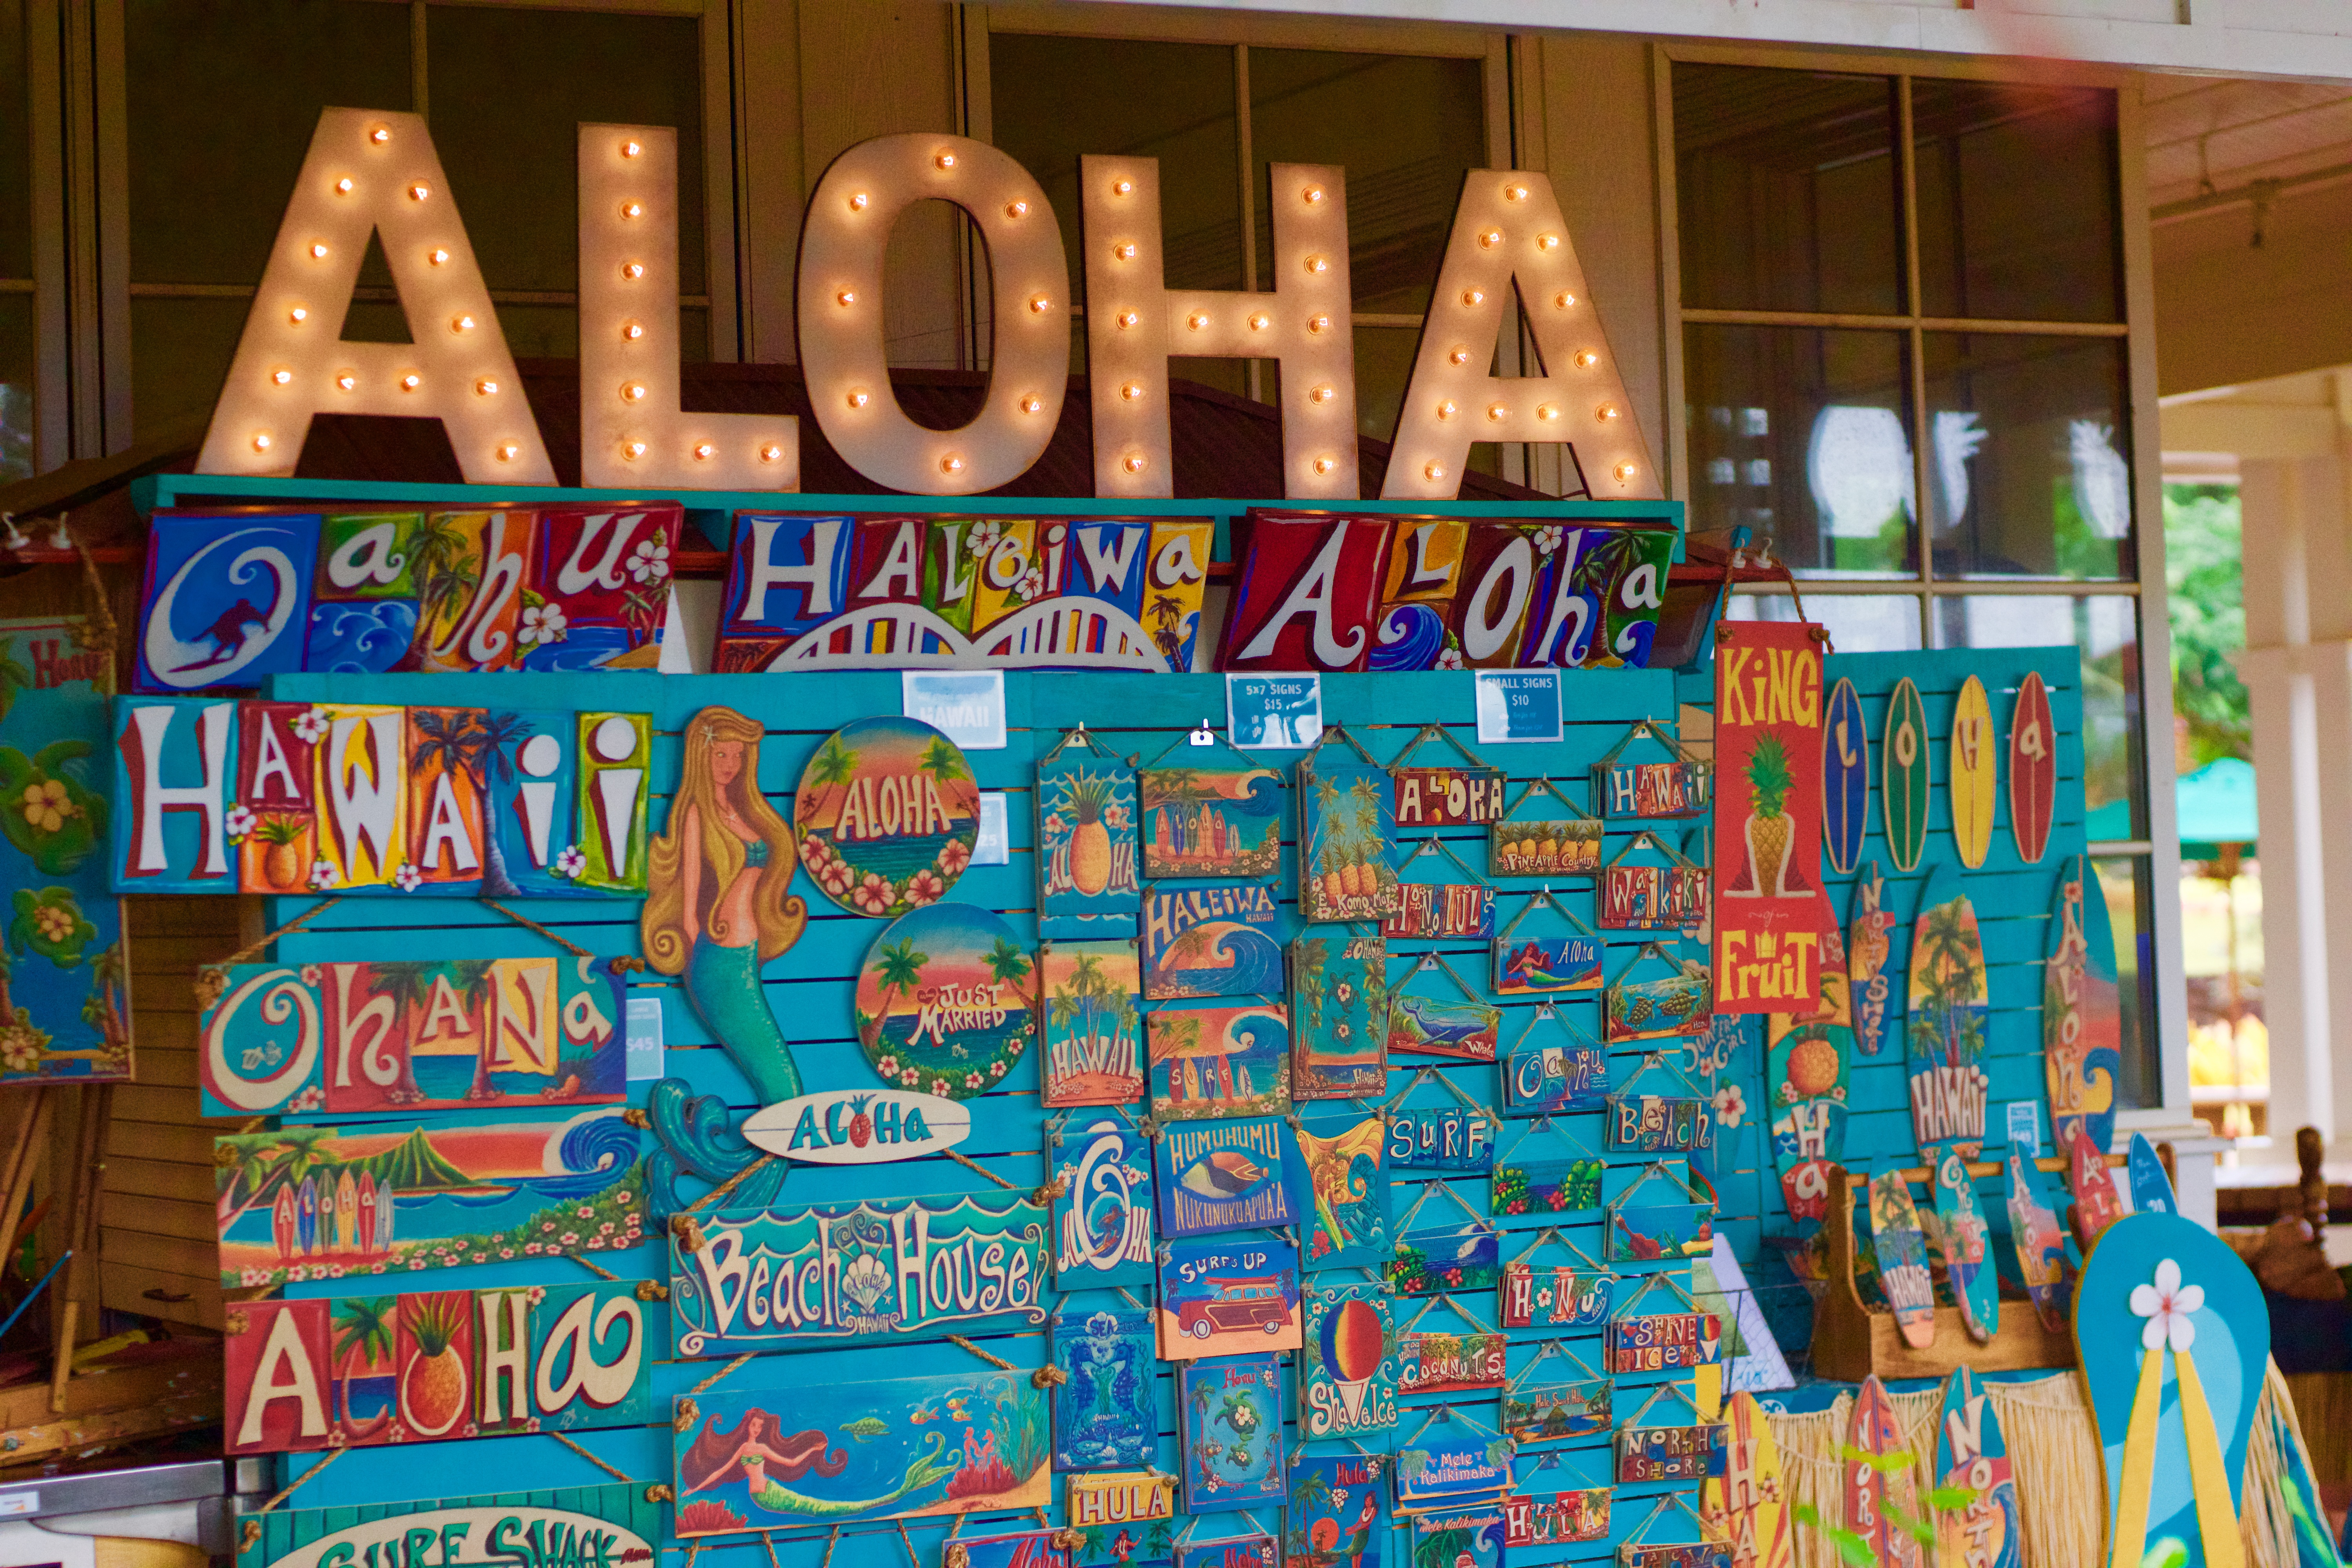
toy, art, mural